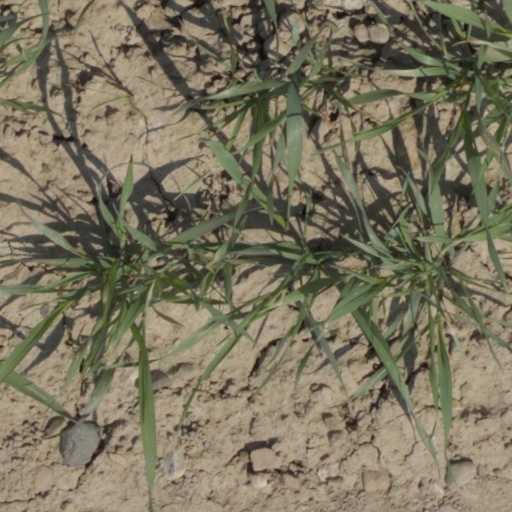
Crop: wheat